E. M. Carroll

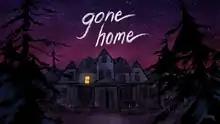
E. M. Carroll created illustrations for 2013 video game "Gone Home".

Carroll drew and published their first comic on their website in May 2010. Their third webcomic, "His Face All Red", was released on October 31, 2010, and soon went viral.